Sculpture of Mongolia

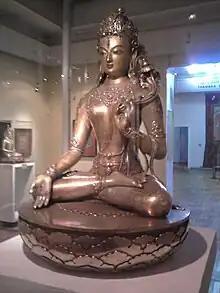
White Tara by Bogd Gegeen Zanabazar. A statue of the set of the Zanabazar's Five Dhyani Buddhas is in the background

Reintroduction of Buddhism to Mongolia in the second half of the 16th century and its active penetration into all aspects of the Mongolian society directly influenced the further development and flourishing of sculpture and other arts in Mongolia. Competing with Altan Khan of Tümed in religious and cultural endeavours, Abtai Sain Khan of Khalkha founded the Buddhist monastery Erdenezuu near the site of former Karakorum city in 1585.